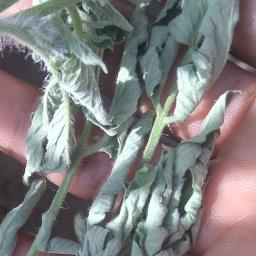
Crop: Tomato
Condition: bacterial-floundering-d